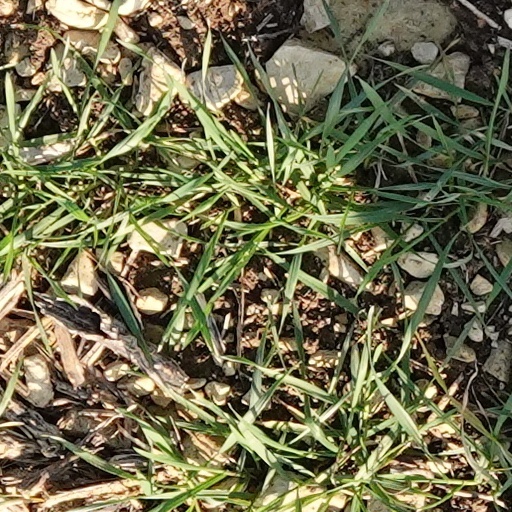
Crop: wheat